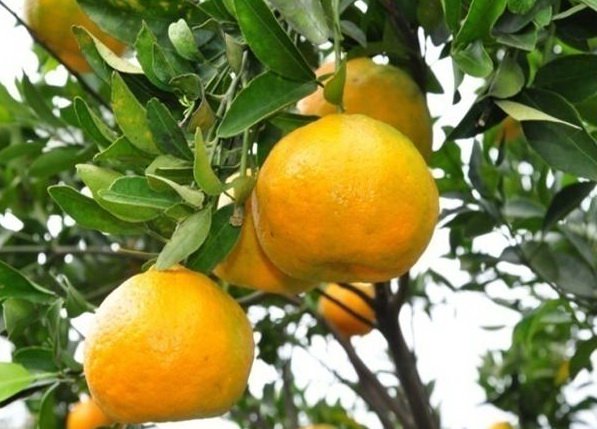
Label: Orange